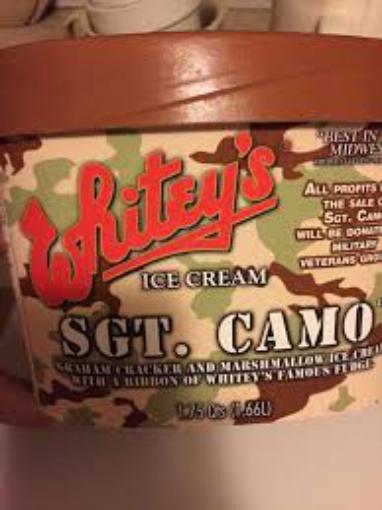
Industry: Food